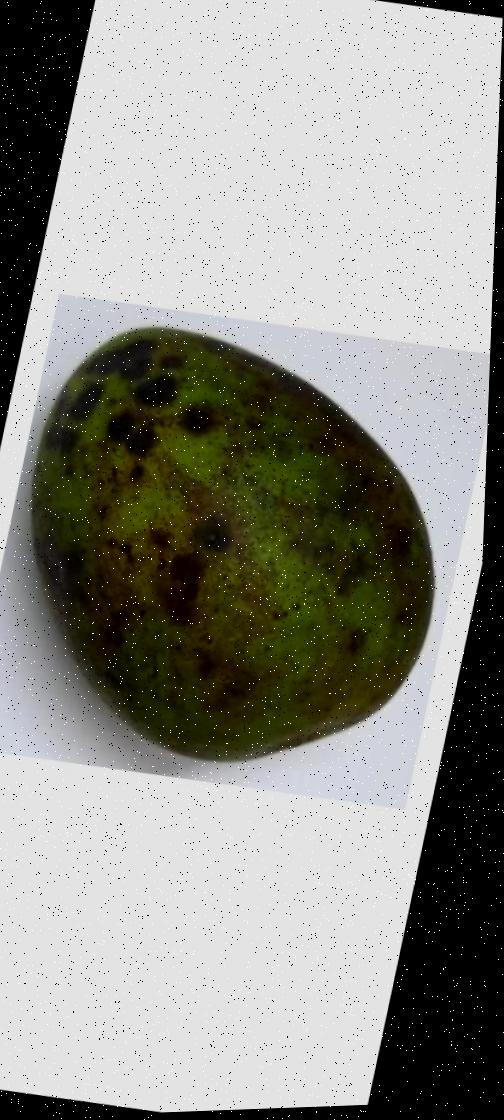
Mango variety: Harivanga